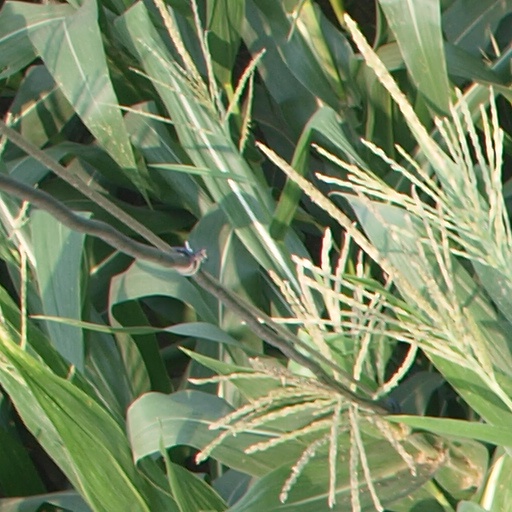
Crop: maize; corn